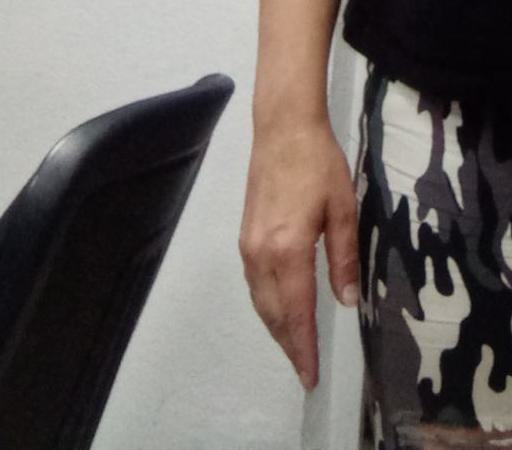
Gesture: no_gesture